Royal Commission on the Historical Monuments of England

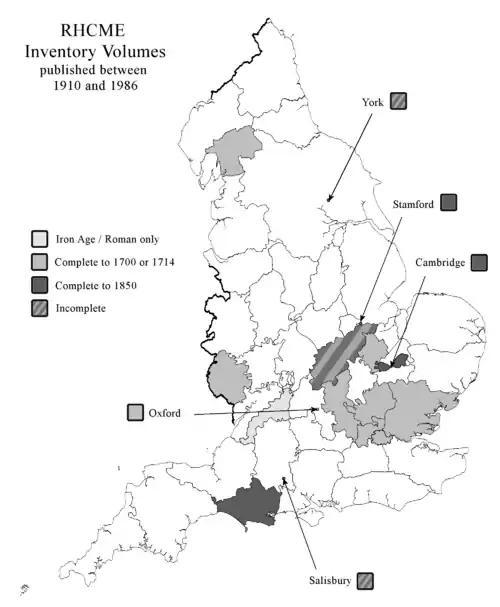
Map of RCHME Inventories, 1910–86

The National Buildings Record (NBR) was established on a partially voluntary basis in 1940 as a survey – primarily photographic – of buildings of national importance considered to be at risk of damage or destruction through military action. Although originally independent of the RCHME, the two bodies shared premises and frequently worked in close collaboration. The NBR continued its activities after the end of the war, and in 1963 was taken over by the RCHME. At this point it was renamed the National Monuments Record (NMR) to reflect the fact that its remit was archaeological as well as architectural. In 1999, with the rest of the Commission's activities, it was absorbed into English Heritage, and in 2012 was renamed the English Heritage Archive. In 2015 the work of the NMR moved with the archive to Historic England and became the Historic England Archive.